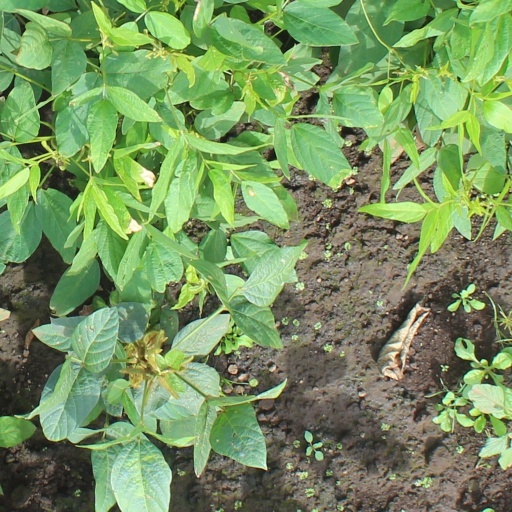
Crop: soybean